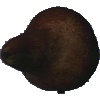
Label: pear_kaiser